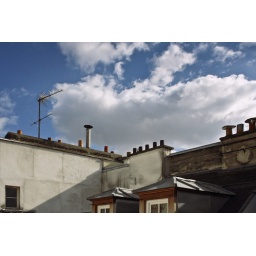
literally, the window view from the bathtub in my Paris hotel